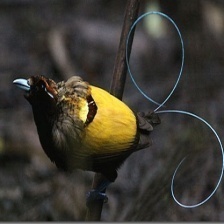
Species: WILSONS BIRD OF PARADISE
Scientific name: CICINNURUS RESPUBLICA